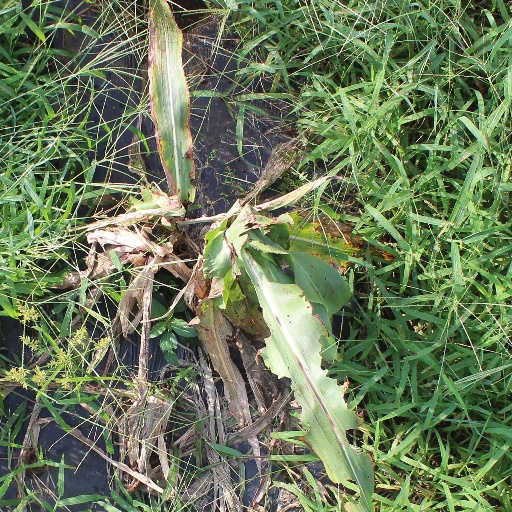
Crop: sorghum